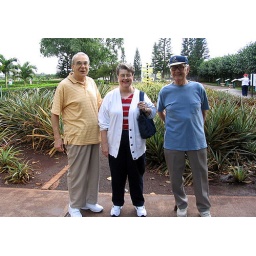
Posing in front of display of pineapple plants